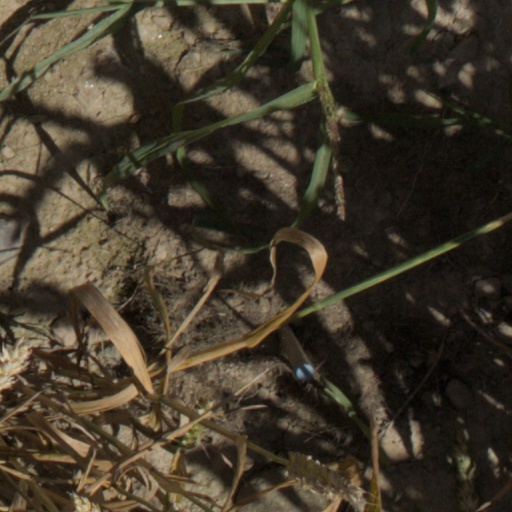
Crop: wheat